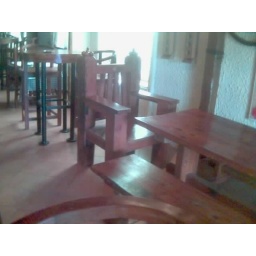
Massive big chair we saw in a bar we stopped at.